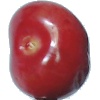
Label: Cherry 2